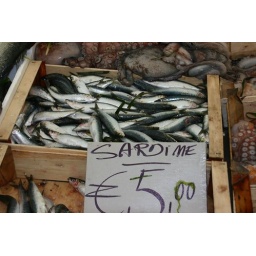
Inside the fish market in Cagliari